The Anti-Chomsky Reader

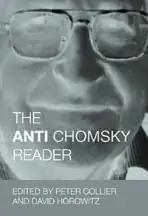

The Anti-Chomsky Reader is a 2004 anthology book about the linguist and social critic Noam Chomsky edited by Peter Collier and David Horowitz. Its contributors criticize Chomsky's political and linguistic writings, claiming that he cherry-picks facts to fit his theories.